Lampshades made from human skin

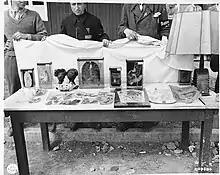
Some human remains at Buchenwald, including a lampshade made of human skin.

There are two notable reported instances of lampshades made from human skin. After World War II it was claimed that Nazis had made at least one lampshade from murdered concentration camp inmates: a human skin lampshade was displayed by Buchenwald concentration camp commandant Karl-Otto Koch and his wife Ilse Koch, said to be with other human skin artifacts. Despite myths to the contrary, there were no systematic efforts by the Nazis to make human skin lampshades; the one displayed by Karl-Otto Koch and Ilse Koch is the only one confirmed.